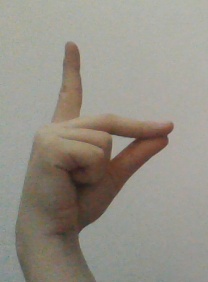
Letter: ta